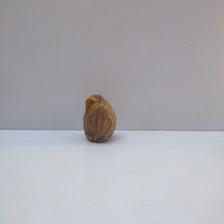
Size: Spoiled